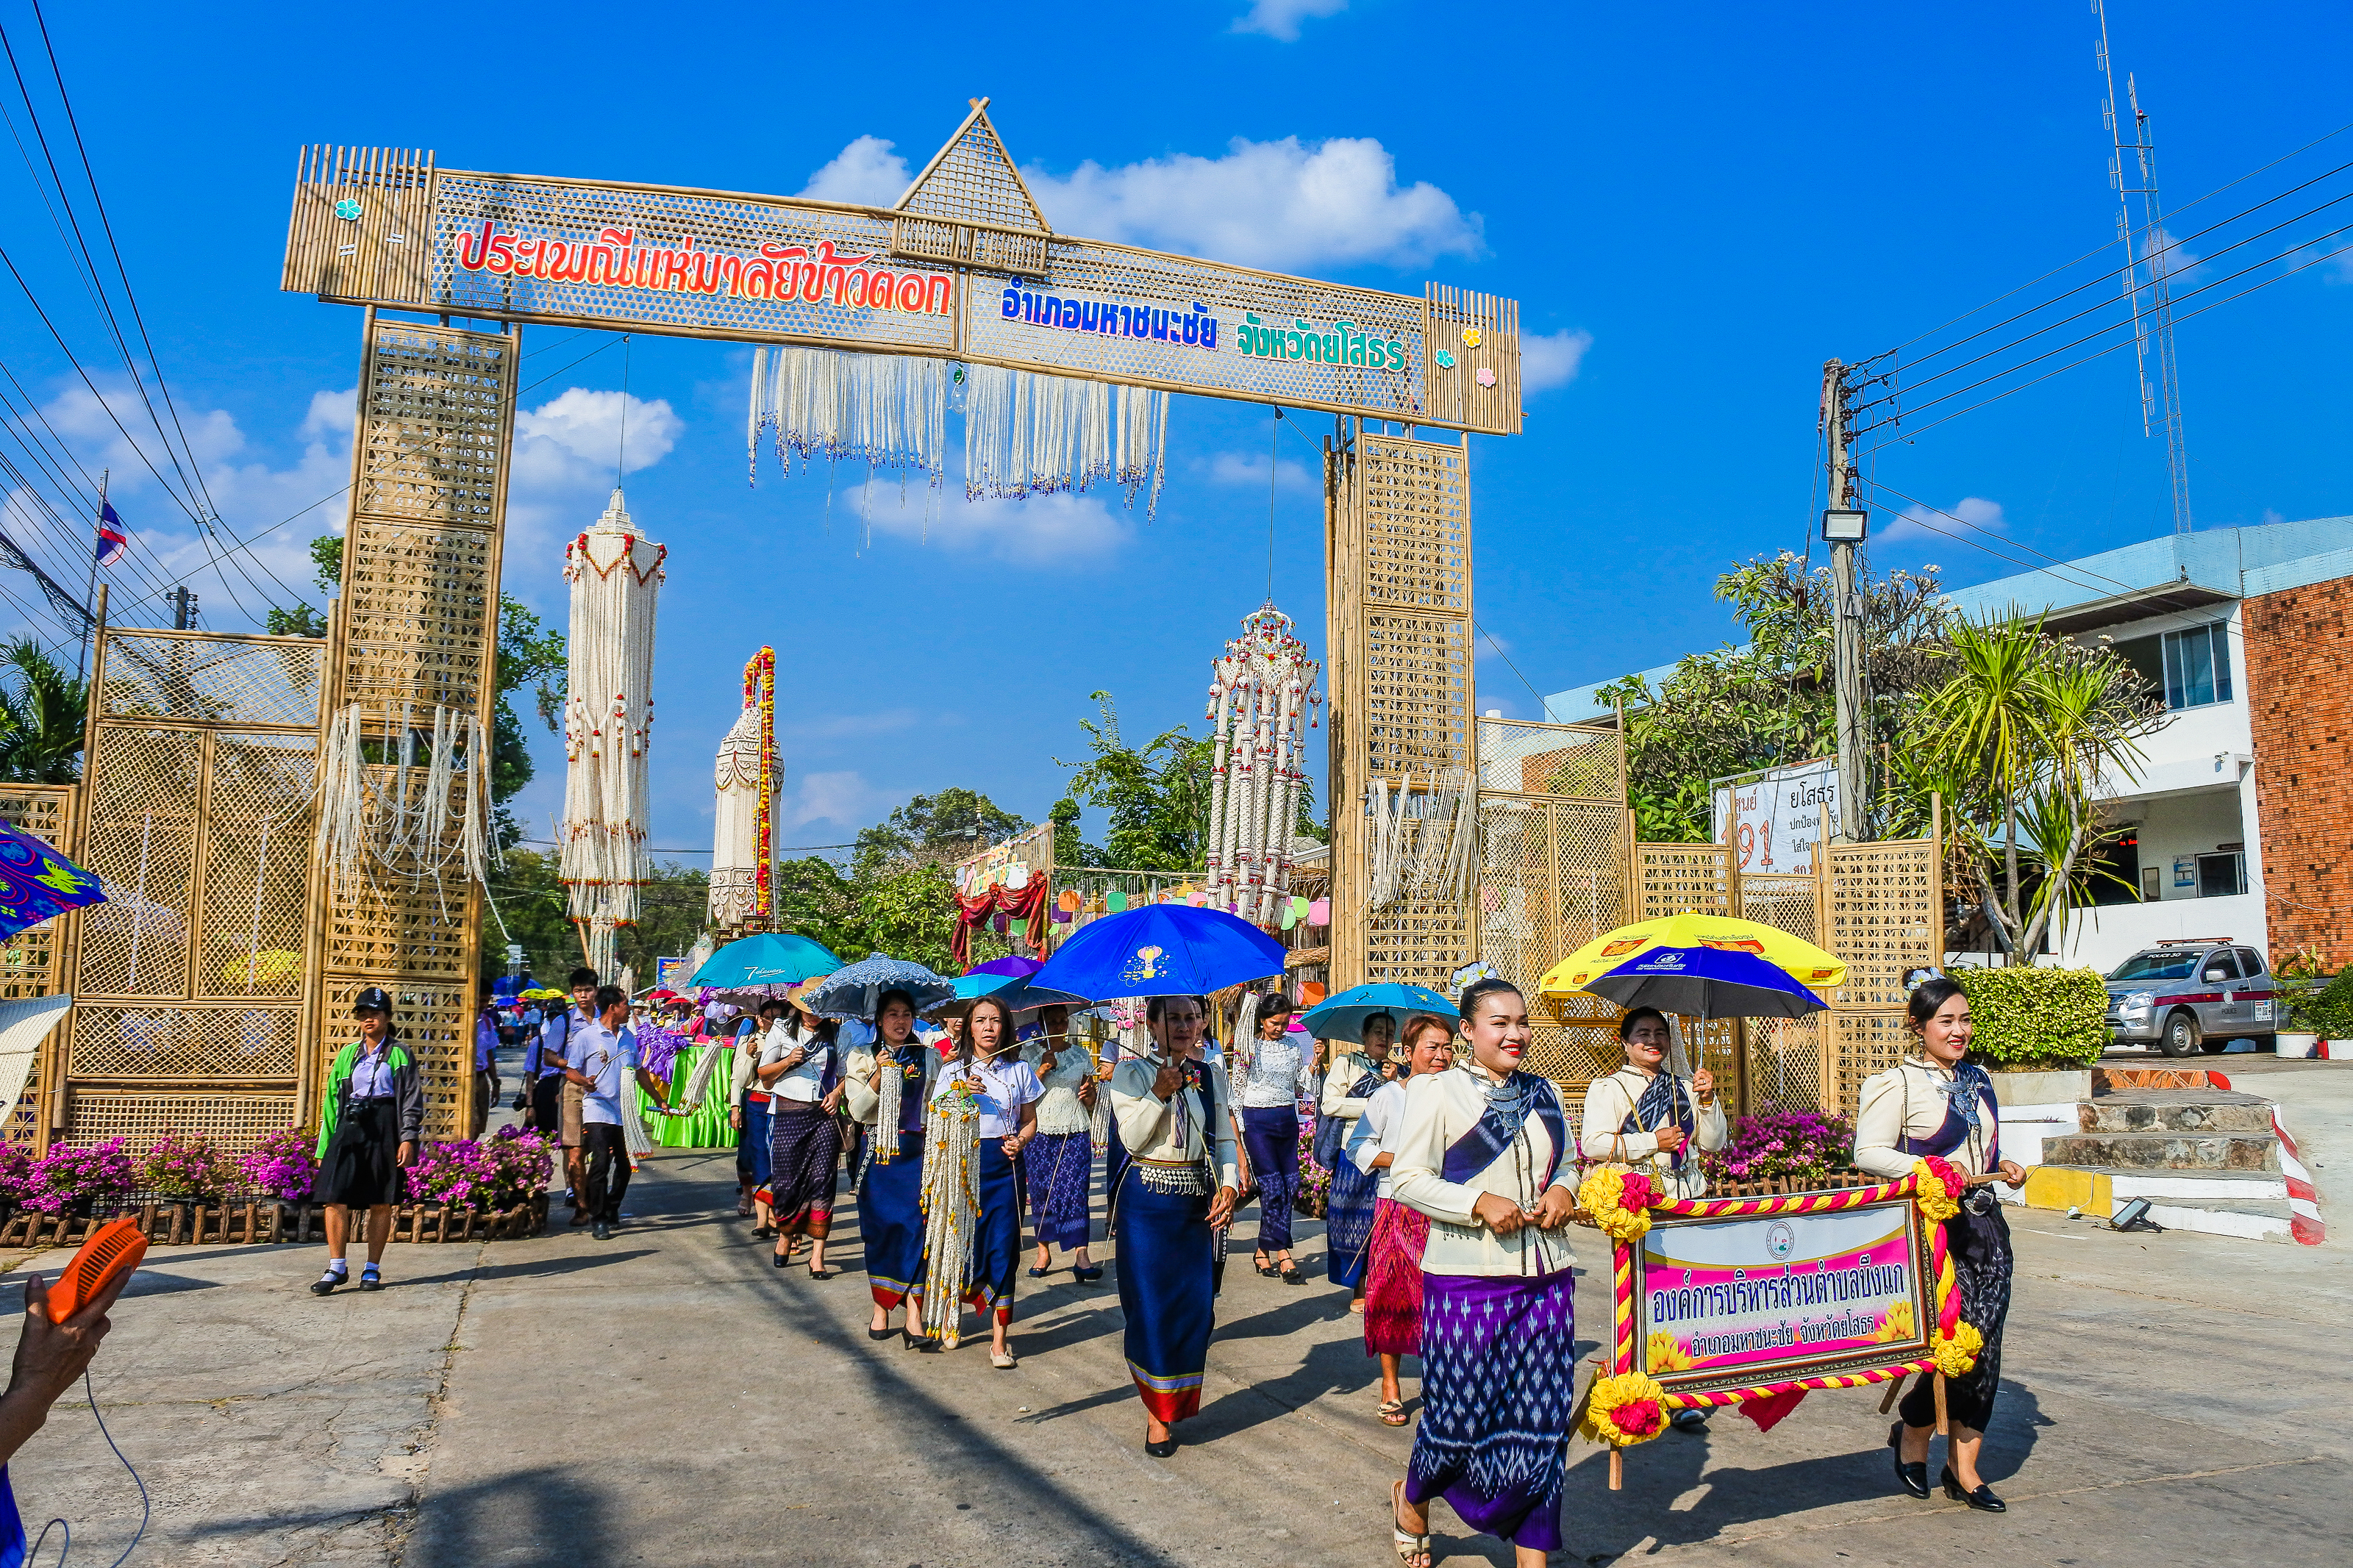
decorate, adoration, garland, sacrifice, beautify, believe, parade, buddhism, rice, adorn, strange, religion, marchers, amazing, garlands, handmade, people, sky, town, tourism, architecture, arch, tree, leisure, street, event, temple, city, festival, vacation, travel, pedestrian, building, crowd, historic site, place of worship, tourist attraction, road